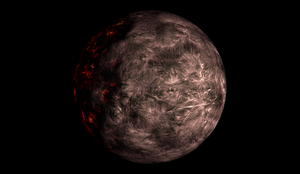
61 Virginis b est une exoplanète de type super-Terre en orbite autour de 61 Virginis dans la constellation de la Vierge. Elle a été découverte par la méthode des vitesses radiales par l'observatoire W. M. Keck et l'observatoire anglo-australien le 14 décembre 2009.